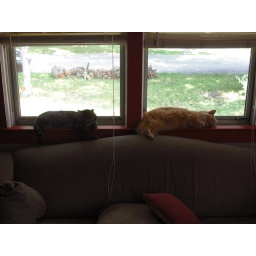
cats sleeping in window